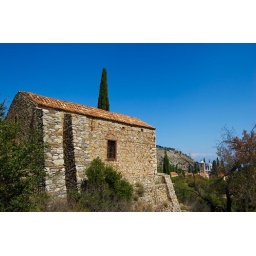
This building was along the trail we took to waste some time. You can see the church tower in the background